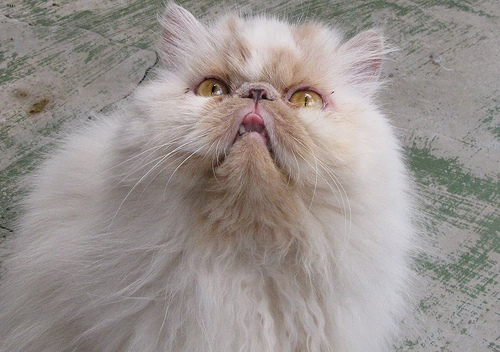
Animal: cat
Breed: persian